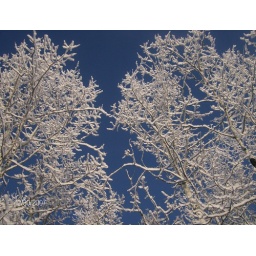
The trees outside of my family house around Christmas '07